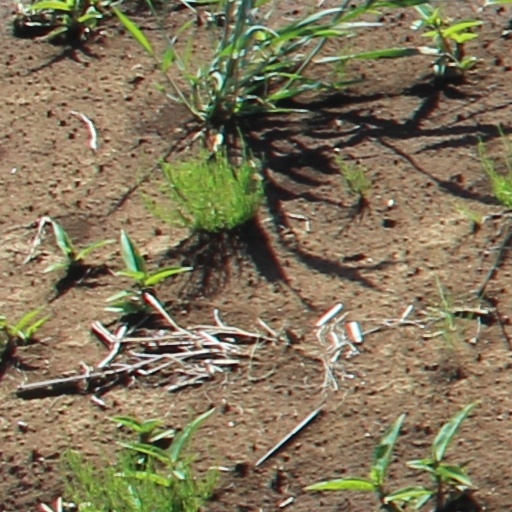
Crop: wheat